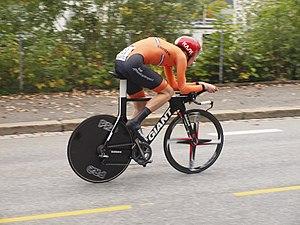
Thymen Arensman, né le 4 décembre 1999 à Deil, est un coureur cycliste néerlandais, membre de l'équipe Sunweb.